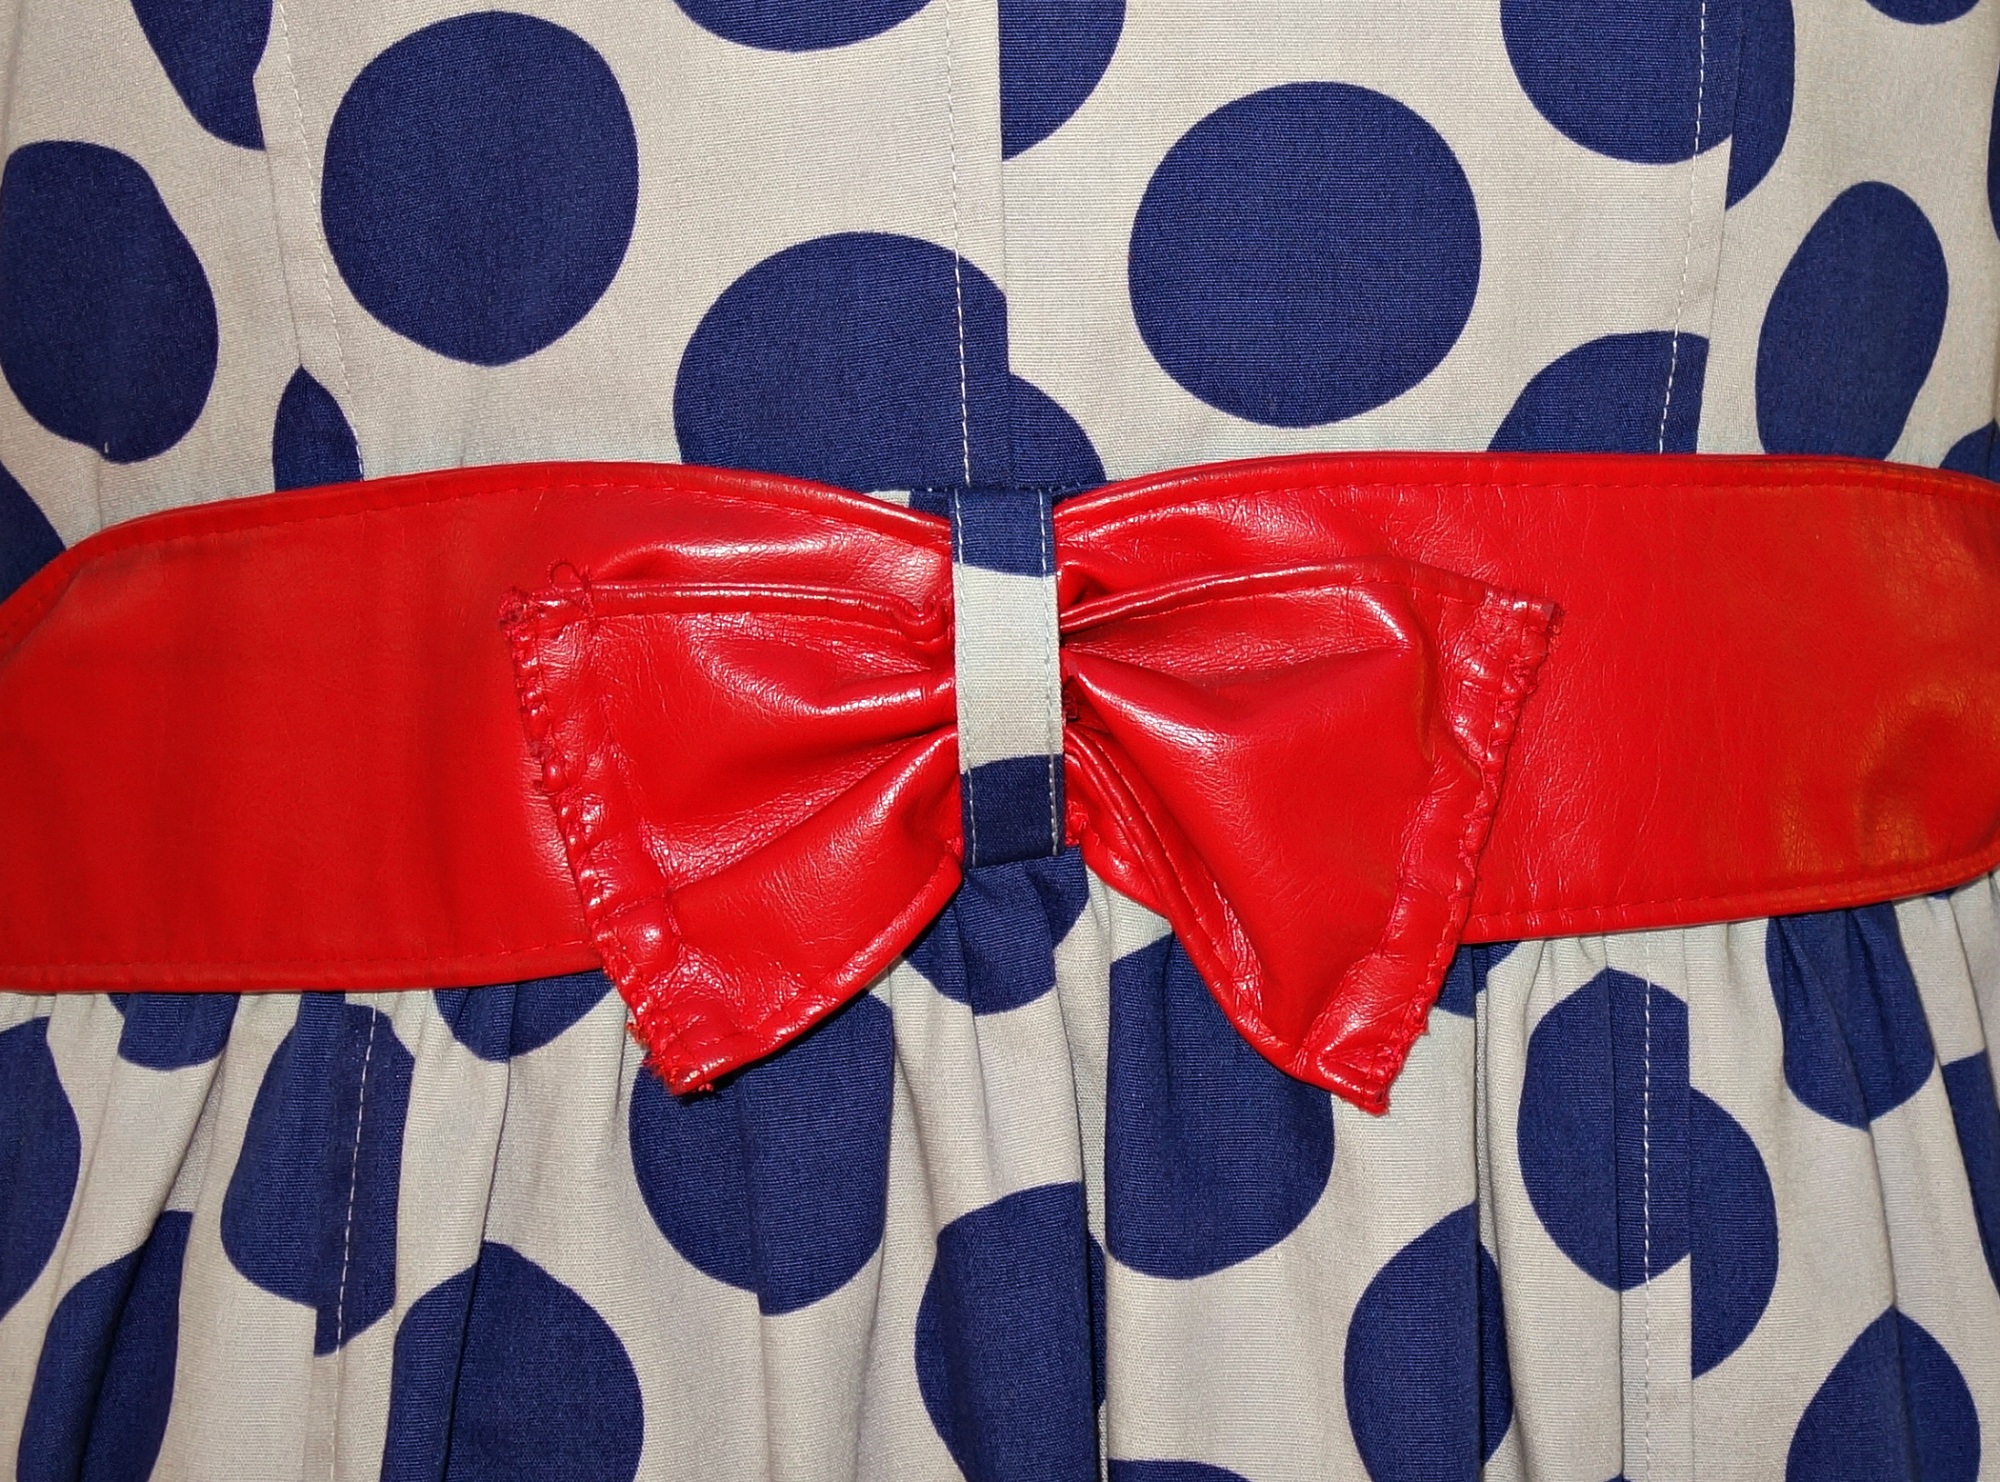
woman, white, pattern, red, flag, fashion, blue, clothing, polka dot, textile, dress, style, bow, stylish, sash, blue polka dot dress, red sash, flag of the united states